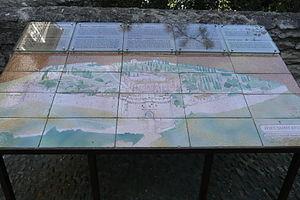
Plan du fort Saint André à Villeneuve-lès-Avignon
L'abbaye Saint-André est une abbaye bénédictine située au sommet du Mont-Andaon, dans la commune gardoise de Villeneuve-lès-Avignon.